Donna Freedman

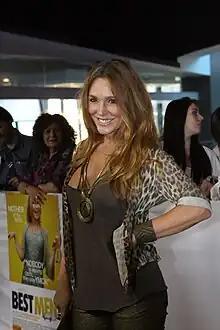
Tottie Goldsmith played Donna's mother, Cassandra

Donna initially lives with and is cared for by her father, Matt Freedman (Benjamin Mitchell), but after he tries to cover up a hit-and-run accident that Donna commits, he tells her that he must leave or face jail. Donna is hurt and humiliated when he leaves her alone. Donna eventually confesses to Elle Robinson (Pippa Black) that Matt has left and Donna moves in with Elle, who later becomes her guardian. At the end of 2008, Donna's younger brother and sister, Simon (Mauricio Merino, Jr.) and Tegan (Chelsea Jones) were introduced to the show. Merino and Jones won three-month contracts with the show through a competition with "Dolly" magazine. It was announced that the siblings would be "Donna's worst nightmare" and they were described as "cheeky" and "pesky". Robbie said she was looking forward to the arrival of Donna's siblings and developing her character further with their introductions. She added "The more storylines I do, the more real my character becomes. Now, I can do things and relate to her and understand where she's coming from".